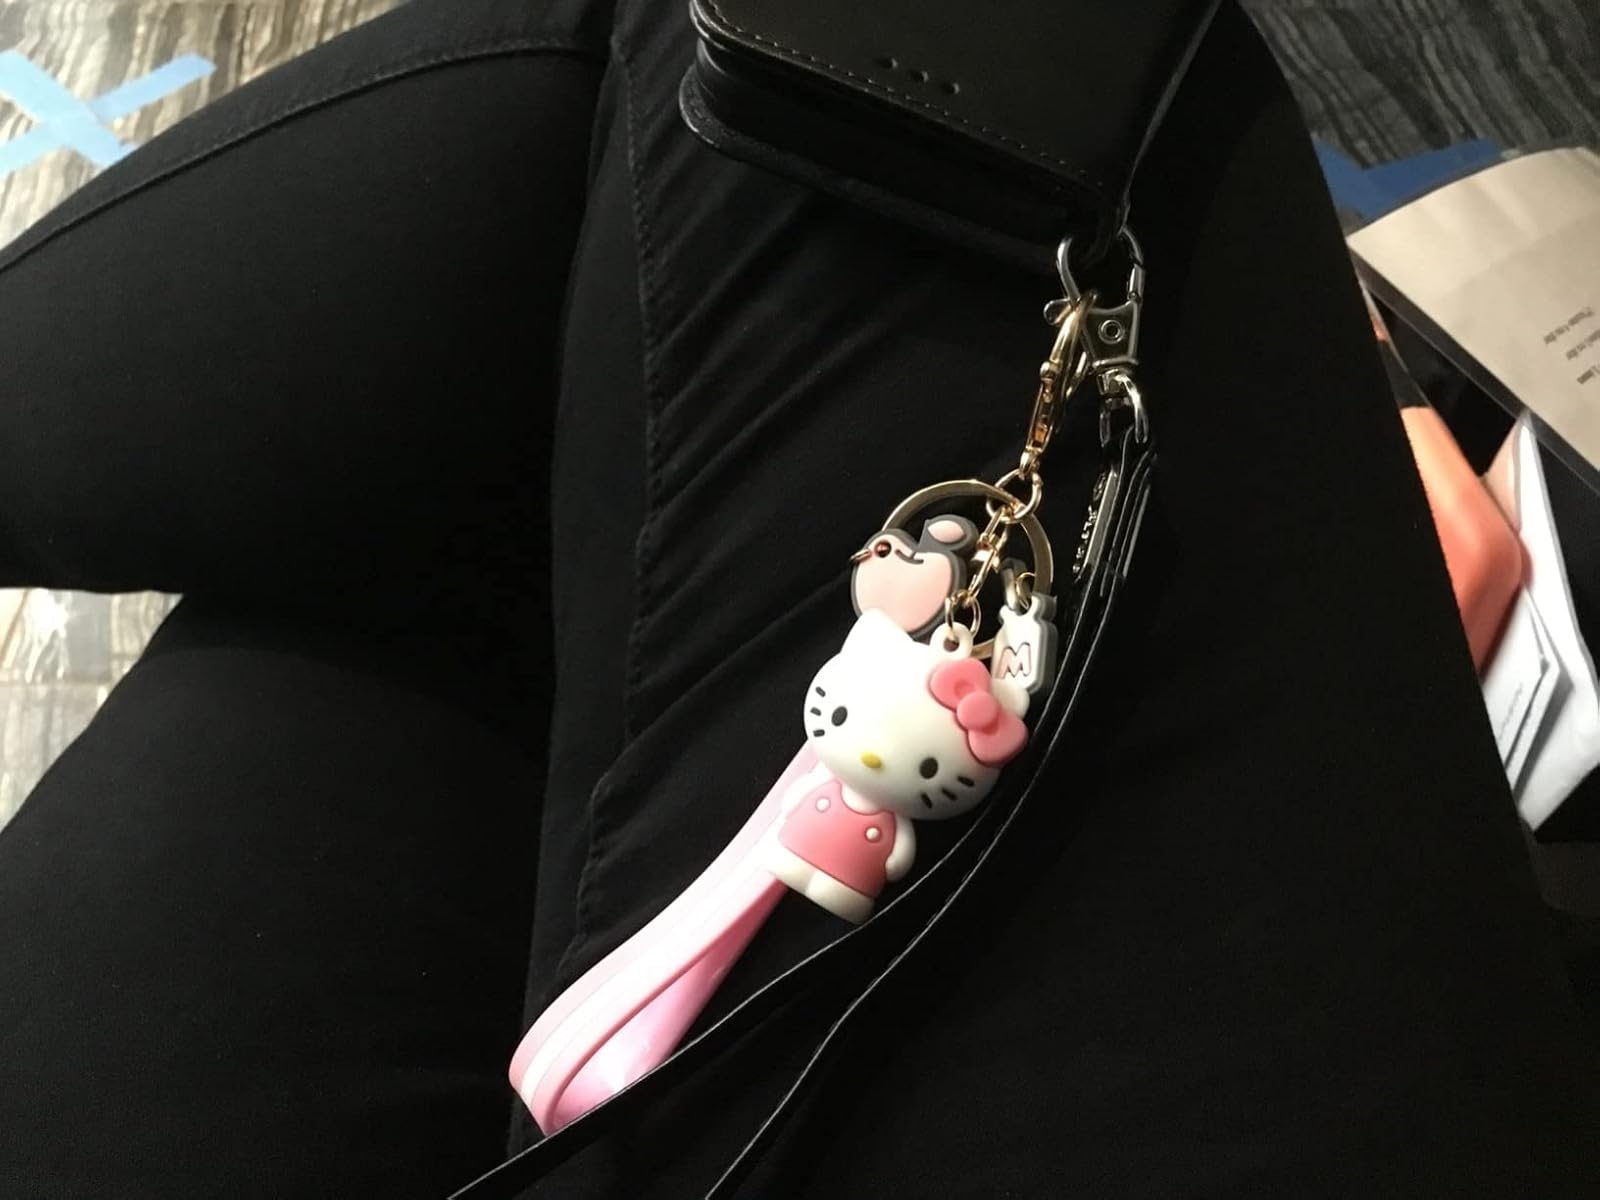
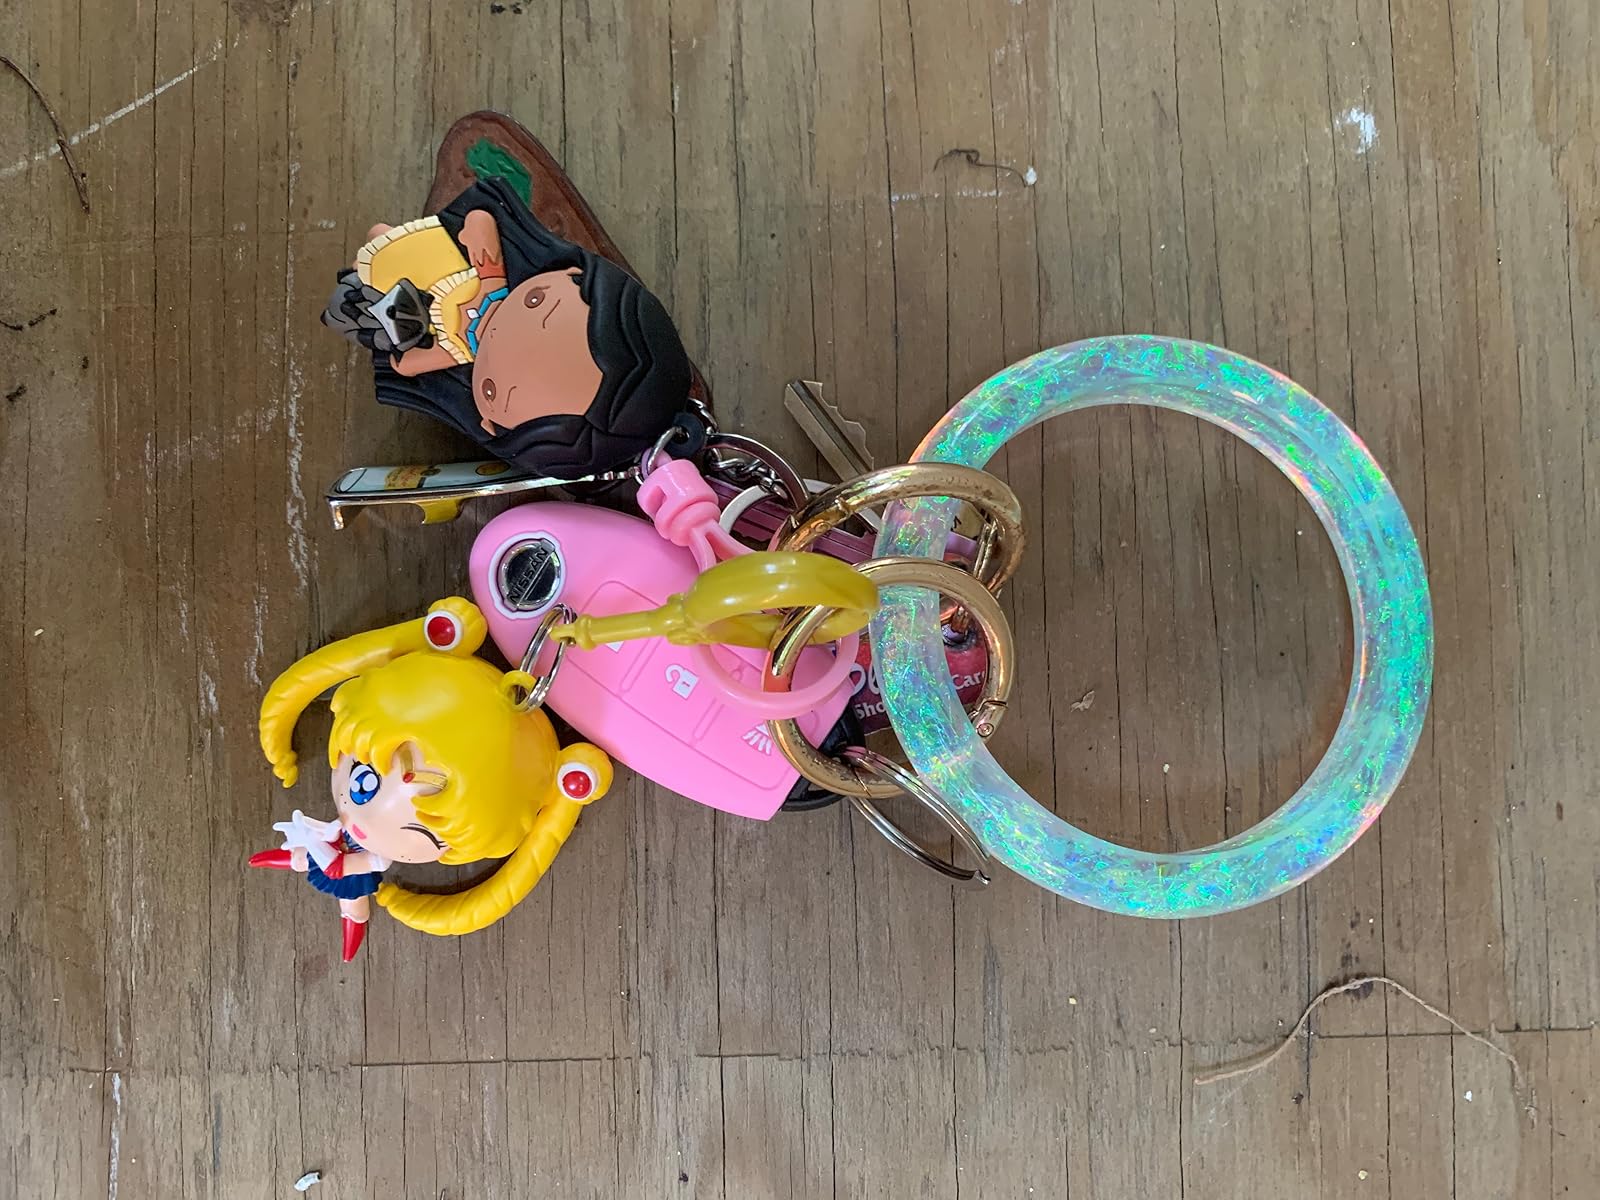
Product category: accessories_keychain
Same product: no